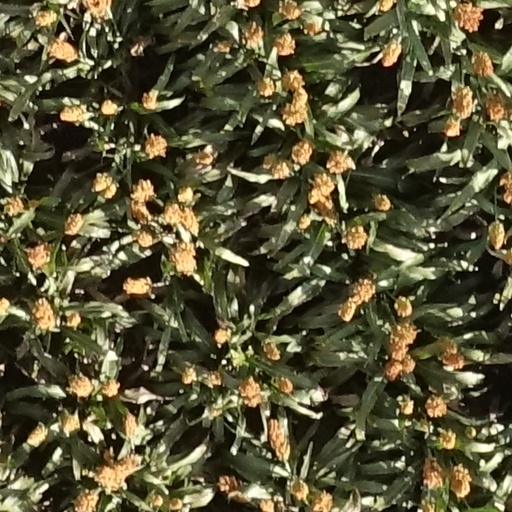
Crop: sorghum